Portuguese conquest of Hormuz

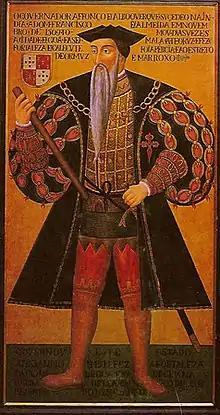
Afonso de Albuquerque

João da Nova returned with his vessel, the "Flor do Mar" to India, while Albuquerque returned to Socotra with Francisco de Távora, where he found the Portuguese garrison starving. From there, Francisco de Távora on the "Rei Grande" was sent to Malindi in east-Africa to fetch for more supplies, while Albuquerque remained with his "Cirne" in the Gulf of Aden, contacting the Somalis of the Horn and raiding merchant ships. In April, Francisco de Távora returned to Socotra in the company of Diogo de Melo and Martim Coelho and their respective vessels, whom he encountered on east-Africa on their way to India. For the garrison of Socotra, they bore the first news of Portugal in two years.